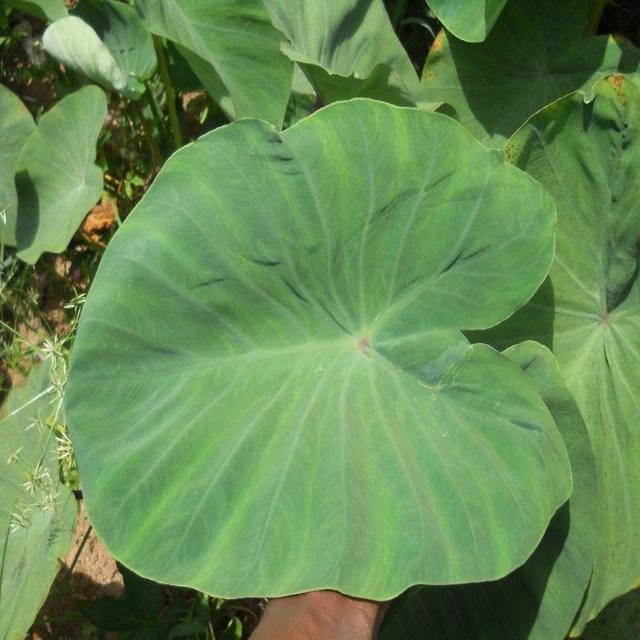
Label: Healthy